Lee Hsueh-lin

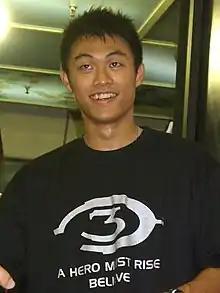
Lee at the "Halo 3 Pre-launch Carnival" in Taiwan, 2007

Lee Hsueh-lin (born as Lee Chih-ming (李至明) on 31 January 1984 in Pingtung County, Taiwan) is a Taiwanese professional basketball player. Lee has been a leading competitor in several top Asian leagues, including most prominently with the Beijing Ducks in the Chinese Basketball Association (CBA). During the 2011-2012 season, he helped the team win its first-ever CBA championship, and he was named CBA Finals MVP, several months after the campaign ended.